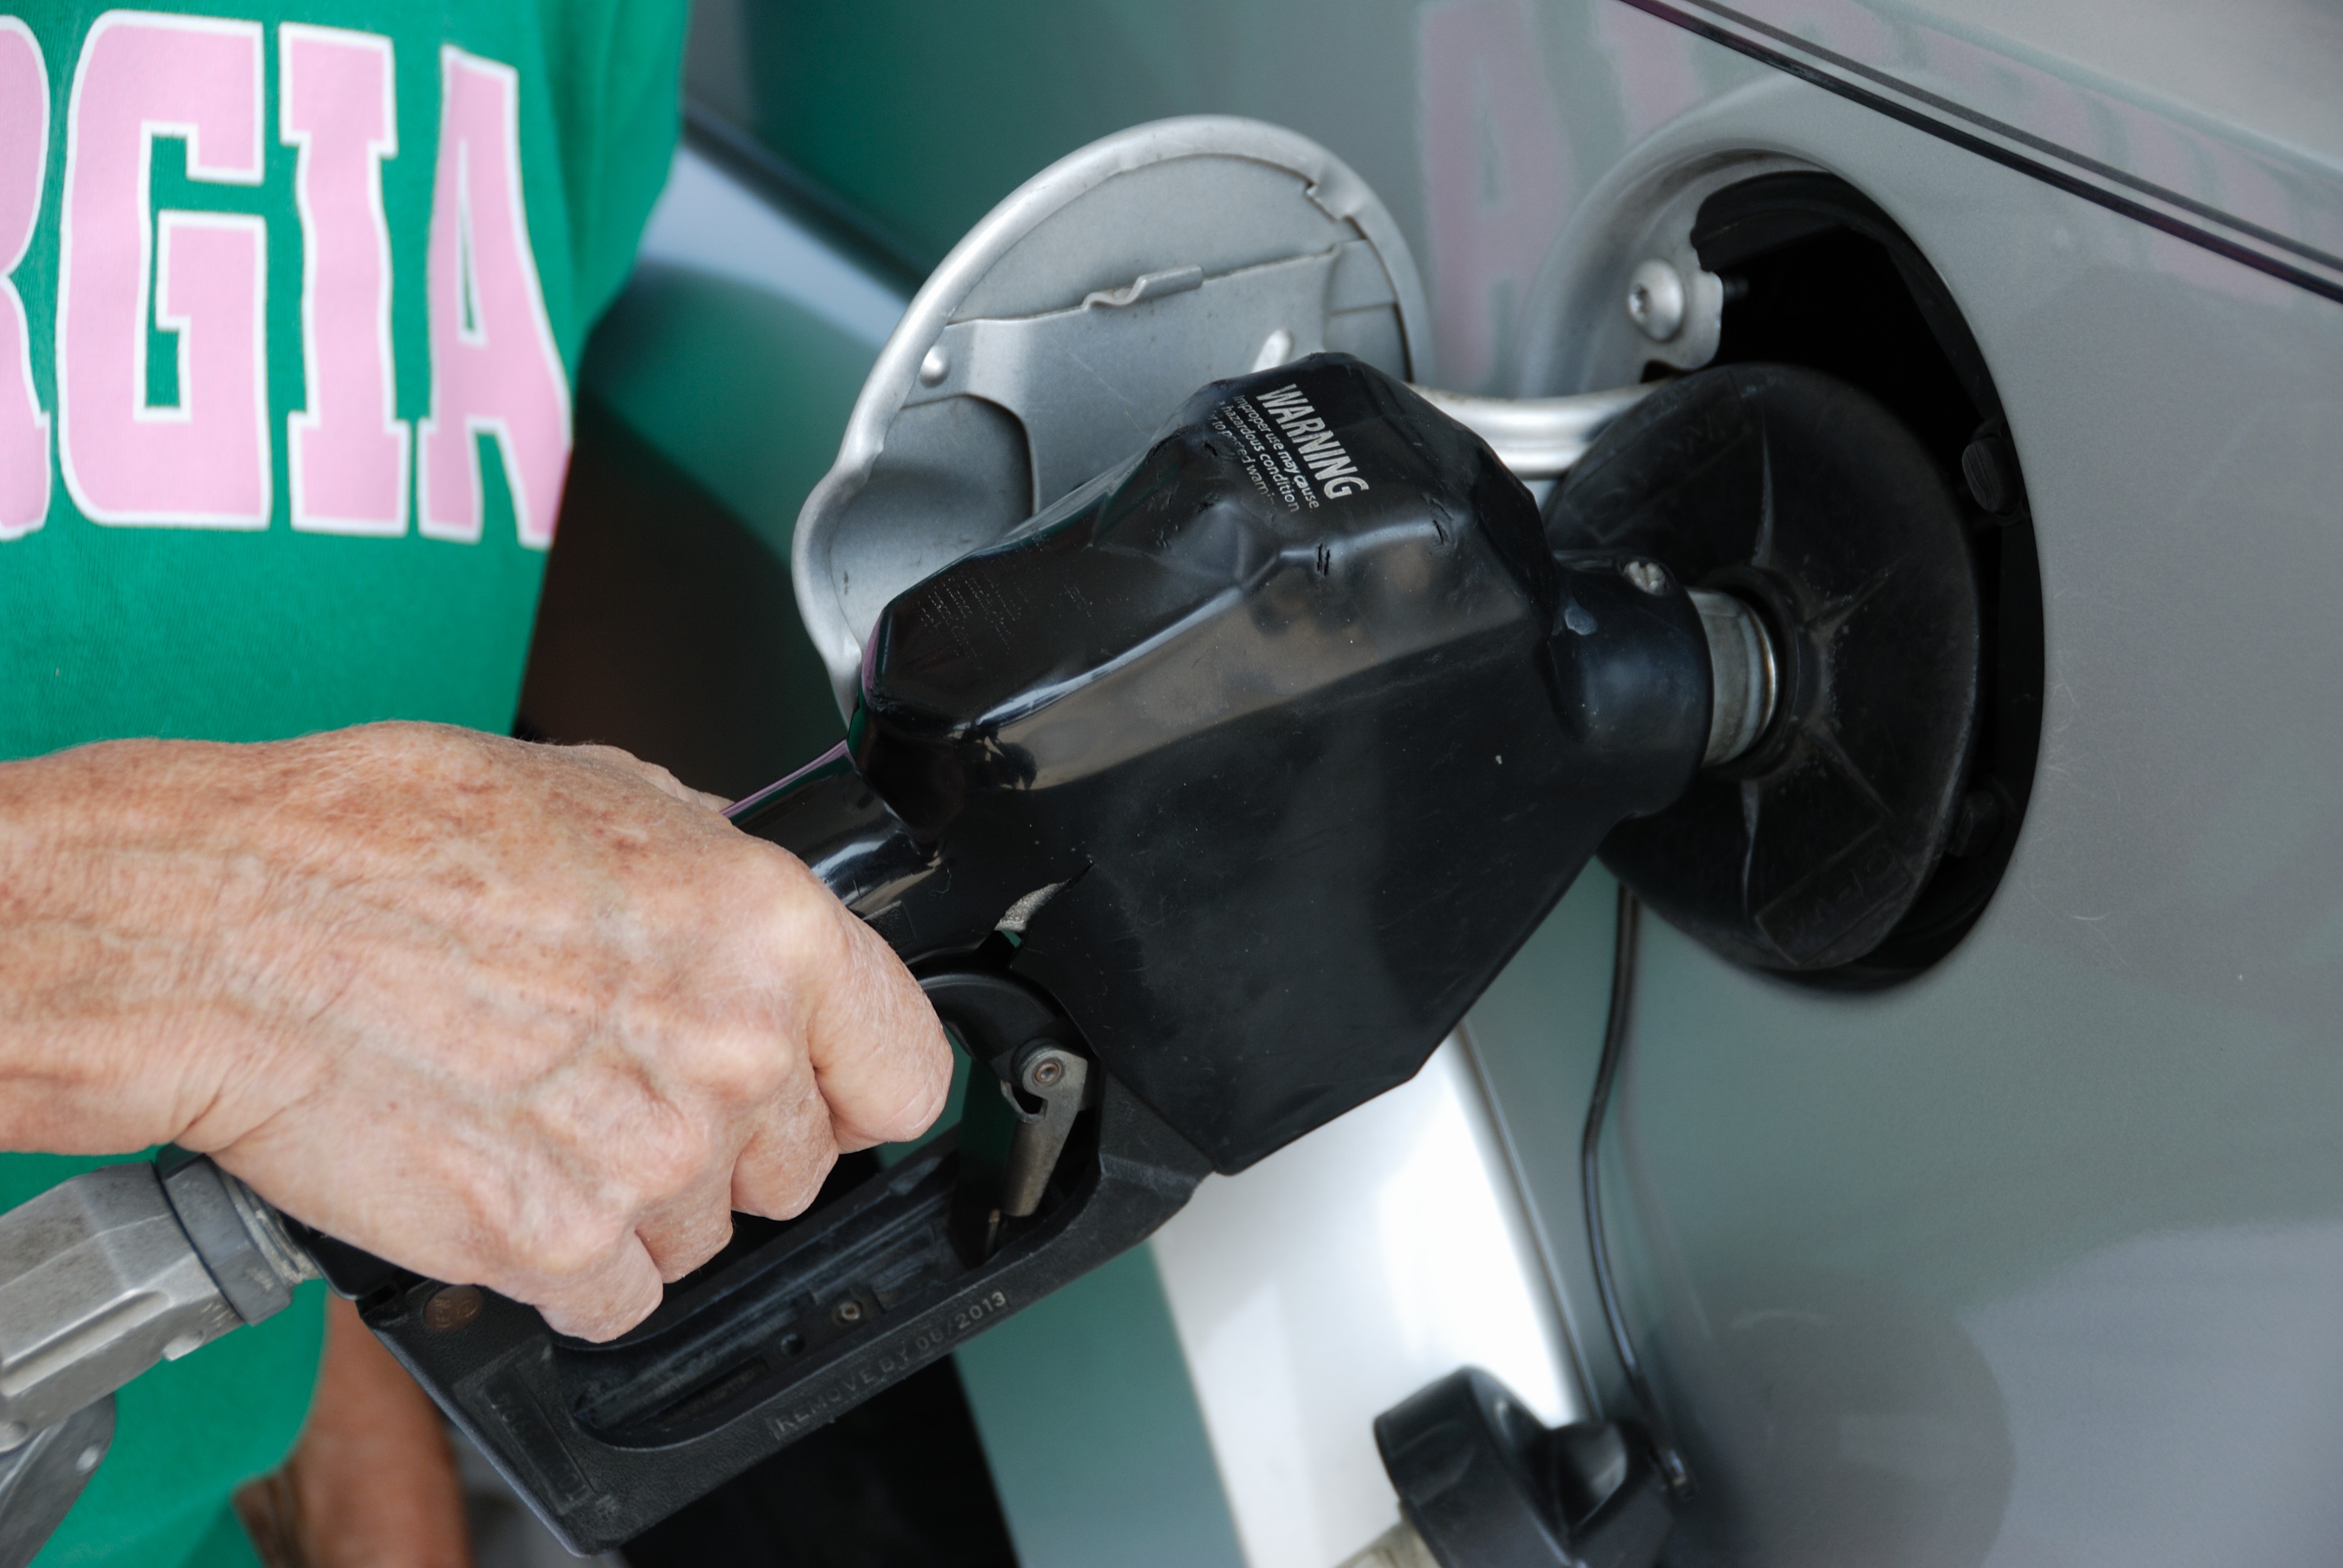
hand, car, wheel, automobile, retro, travel, transportation, transport, environment, green, vehicle, station, auto, machine, industry, gas station, handle, energy, pump, gas pump, product, power, diesel, gas, gasoline, tank, hose, fossil, oil, petrol, filling, pollution, service, economy, fuel, petroleum, fill, price, nozzle, refuel, pumping gas, fueling, machine tool